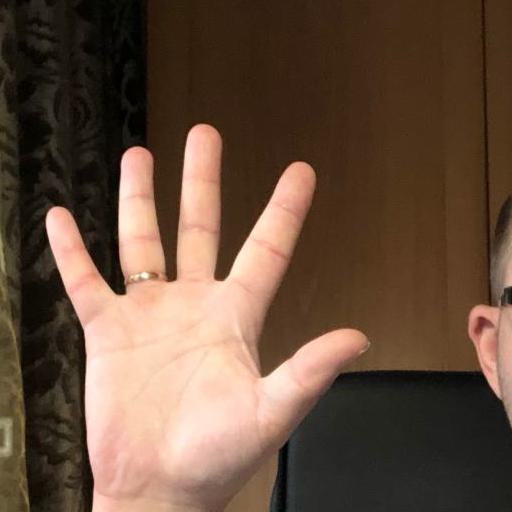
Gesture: palm